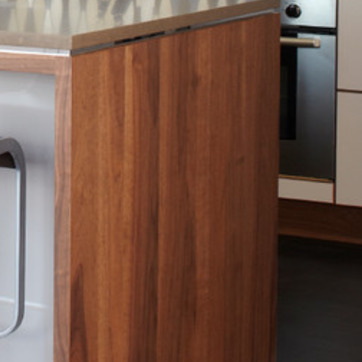
Material: wood